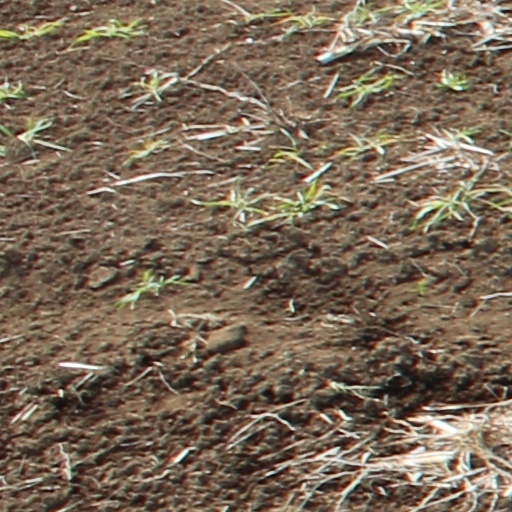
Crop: wheat